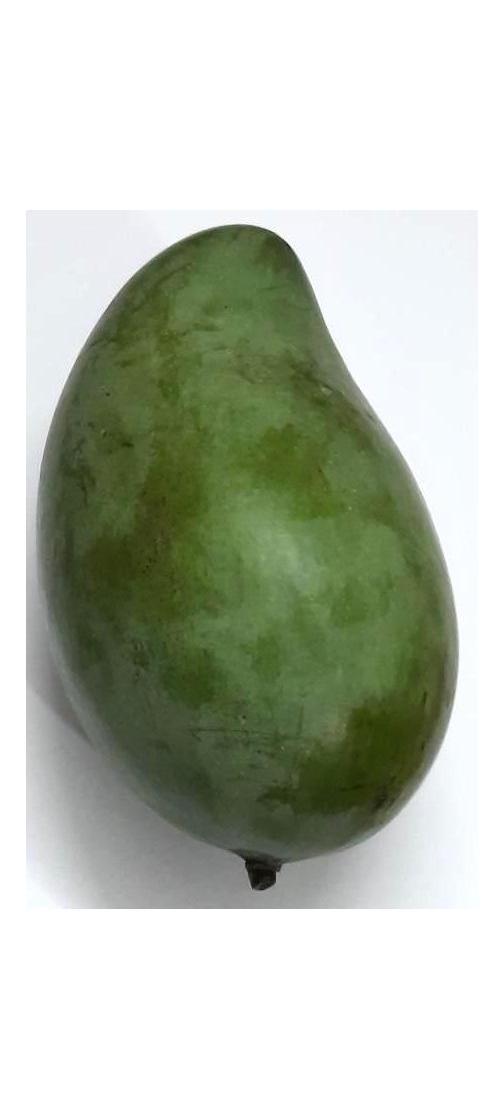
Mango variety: Amrapali